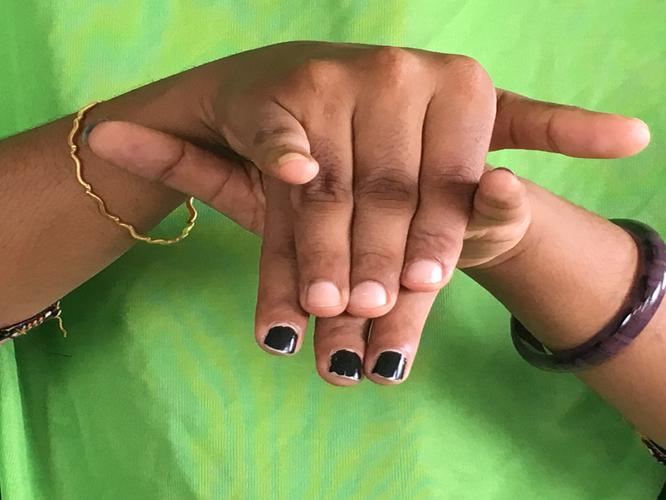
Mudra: Varaha
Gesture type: double_hand